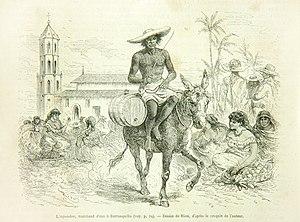
""L'aguador, marchand d'eau à Barranquilla"" Croquis paru dans
L'histoire de Barranquilla commence vers 1629, année probable de sa fondation, bien plus tardive que celle de la plupart des autres villes colombiennes qui datent du début de la période coloniale.